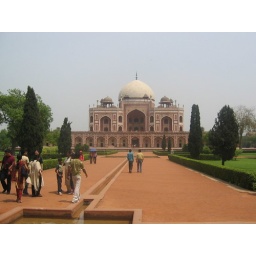
A memorial by a grieving wife, built in 1565-66, from local stone and faced with red sandstone and white marble